George B. McClellan

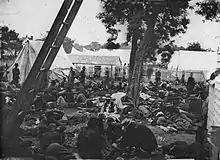
Wounded men after the Battle of Savage's Station, one of the Seven Days Battles

McClellan's army began to sail from Alexandria on March 17. It was an armada that dwarfed all previous American expeditions, transporting 121,500 men, 44 artillery batteries, 1,150 wagons, over 15,000 horses, and tons of equipment and supplies. An English observer remarked that it was the "stride of a giant". The army's advance from Fort Monroe up the Virginia Peninsula proved to be slow. McClellan's plan for a rapid seizure of Yorktown was foiled by the removal of 1st Corps from the Army of the Potomac for the defense of Washington. McClellan had hoped to use the 1st Corps to capture Glouchester Point and thus outflank the Confederate position. When he discovered that the Confederates had fortified a line across the Peninsula he hesitated to attack and instead "played it safe". As Swinton notes: It is possible, however—and there is a considerable volume of evidence bearing upon this point—that General McClellan, during all the earlier portion of the month before Yorktown, had it in his mind, even without McDowell's corps, to undertake the decisive turning movement by the north side of the York. In this event, it would not only be in the direction of his plan to make no attack, but it would play into his hands that his opponent should accumulate his forces on the Peninsula. Yet this halting between two opinions had the result that, when he had abandoned the purpose of making the turning movement, it had become too late for him to make a direct attack. McClellan asked for the opinion of his chief engineer John G. Barnard, who recommended against an assault. This caused him to decide on a siege of the city, which required considerable preparation.